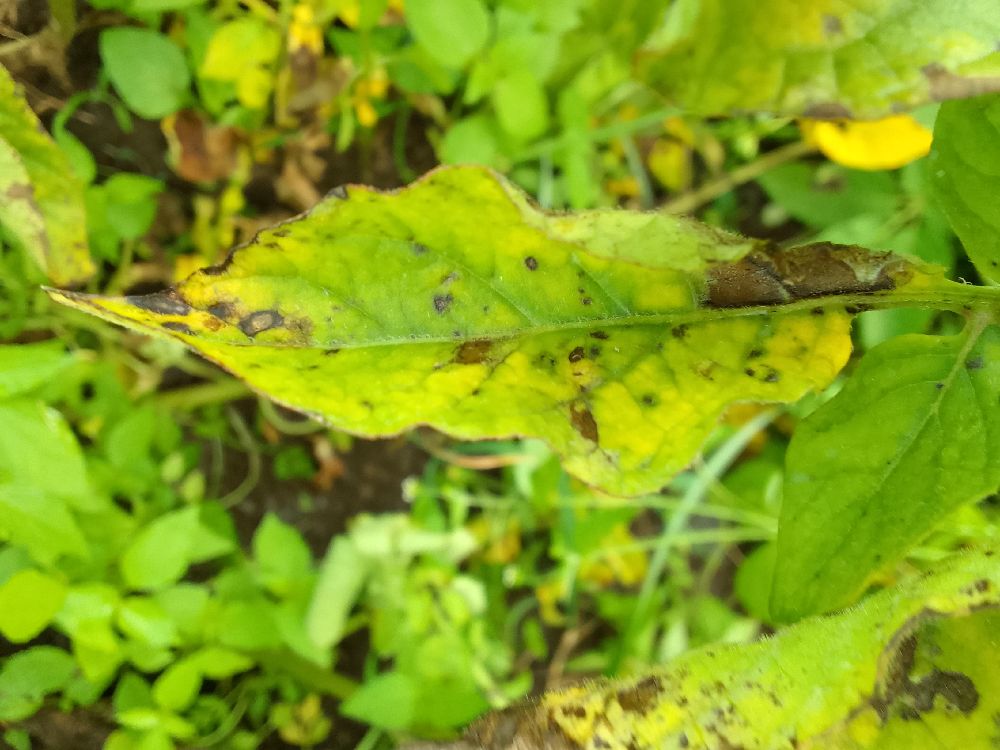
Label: Early blight